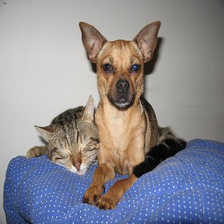
Species: dog
Breed: miniature pinscher